Giordana Duca

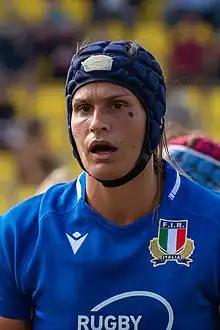
Duca in 2021

Giordana Duca (born 18 September 1992) is an Italian rugby union player. She plays as a Lock for the Italy women's national rugby union team and at club level for Valsugana. She competed at the 2021 Rugby World Cup.